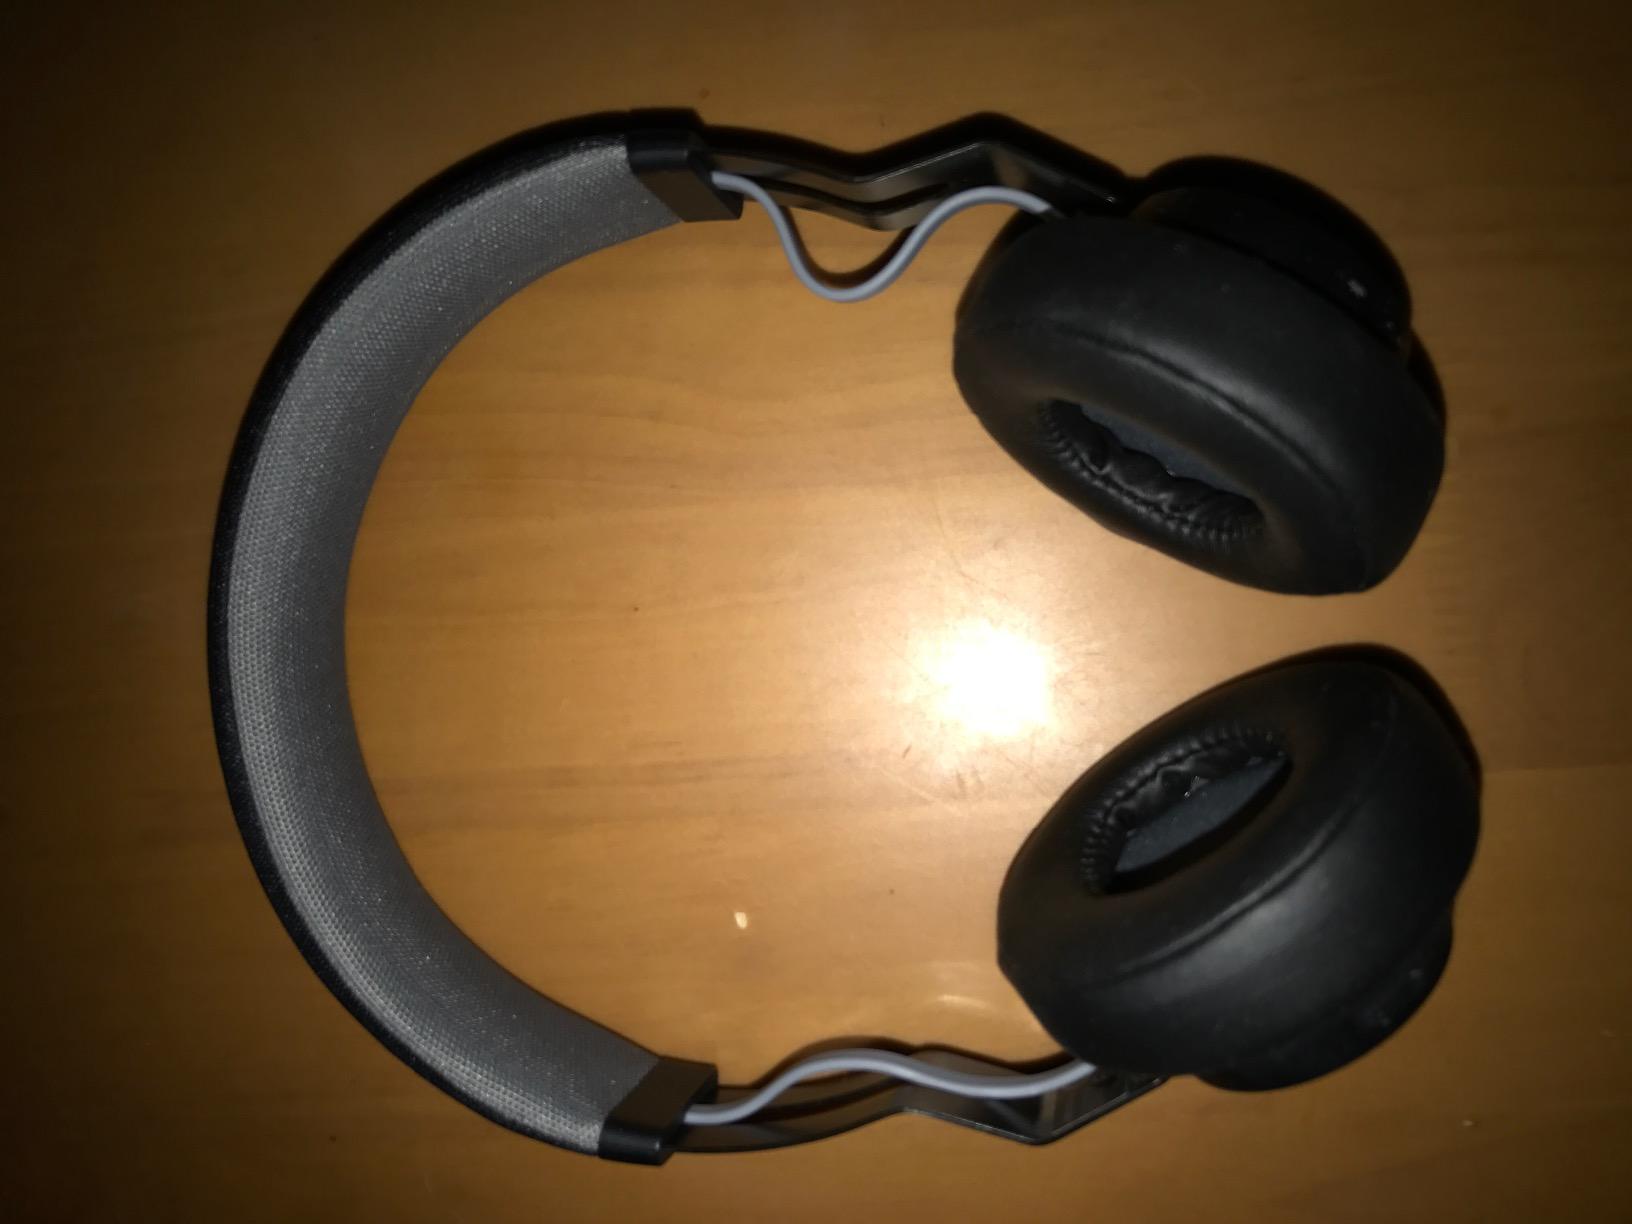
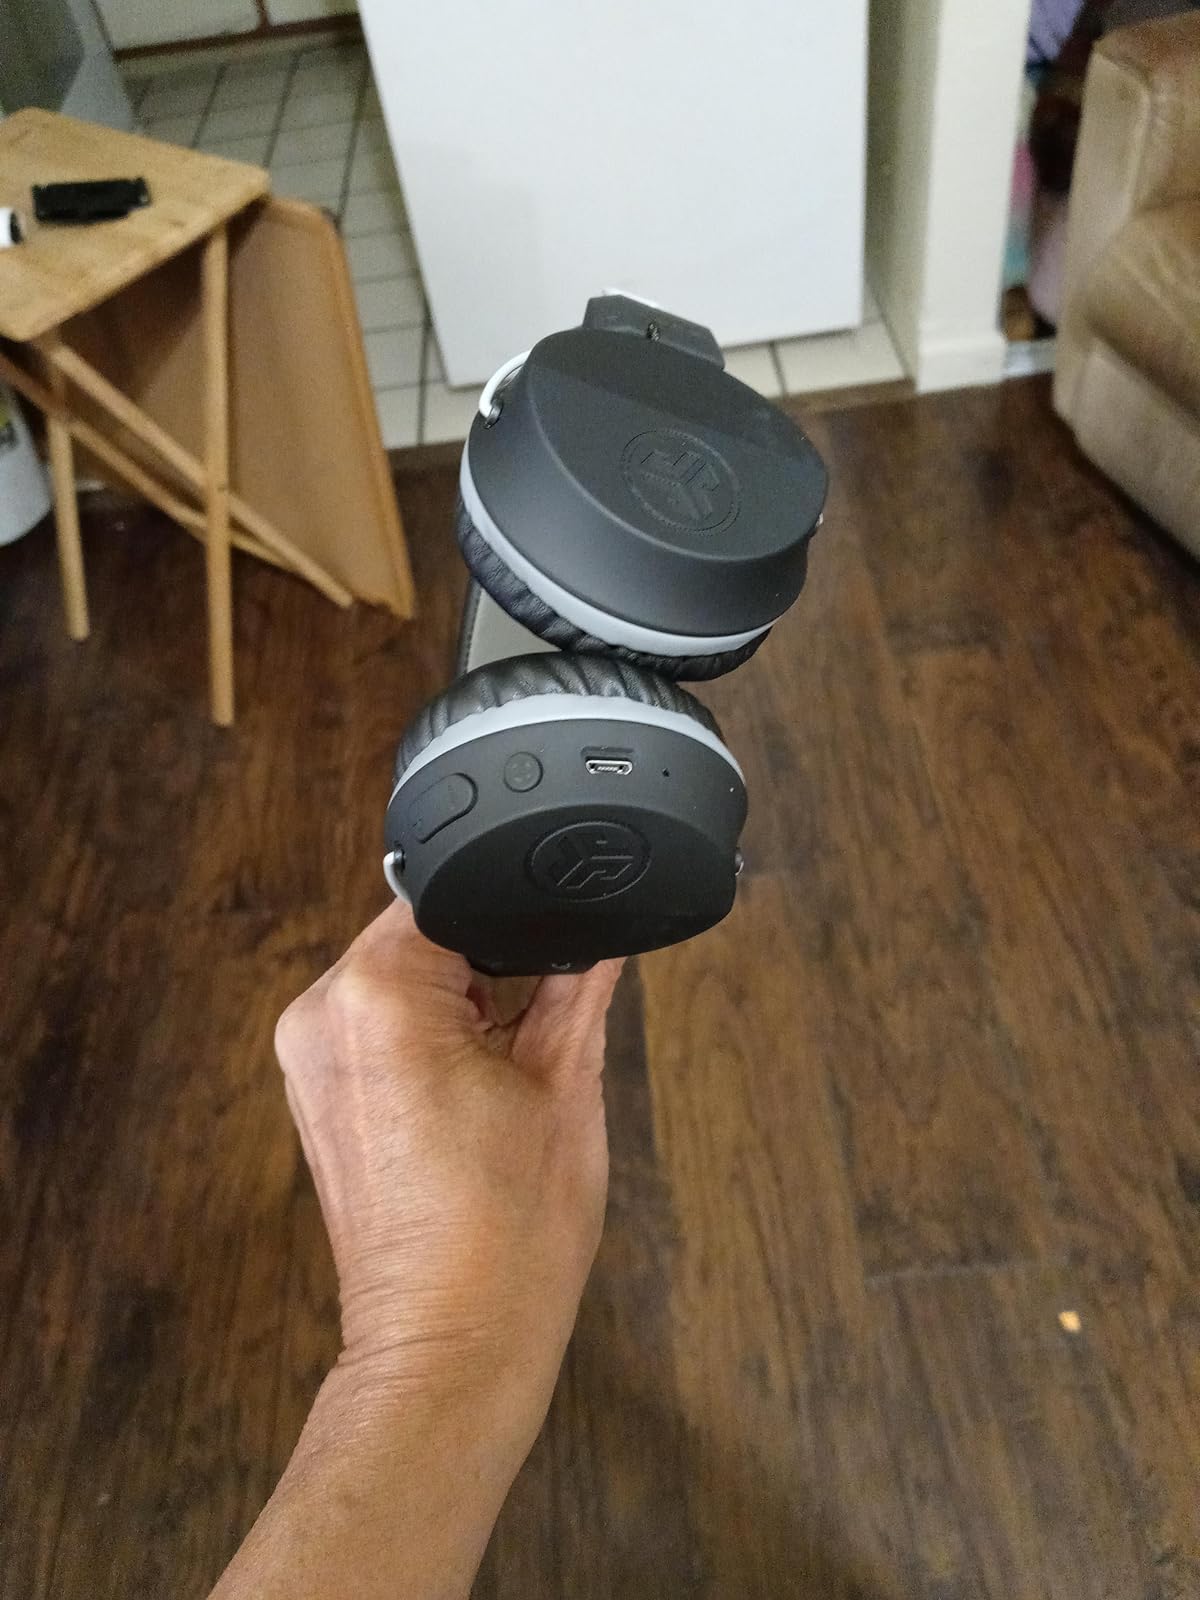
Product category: headphones
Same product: no